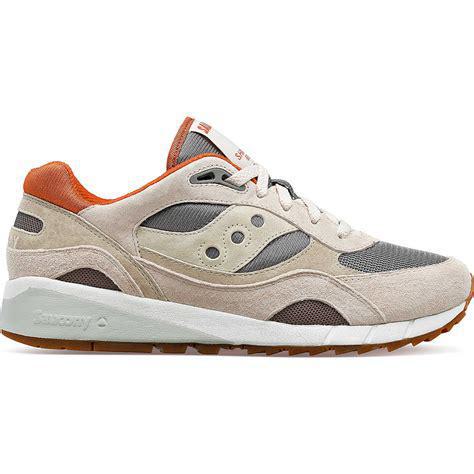
Brand: Saucony
Model: Shadow 6000